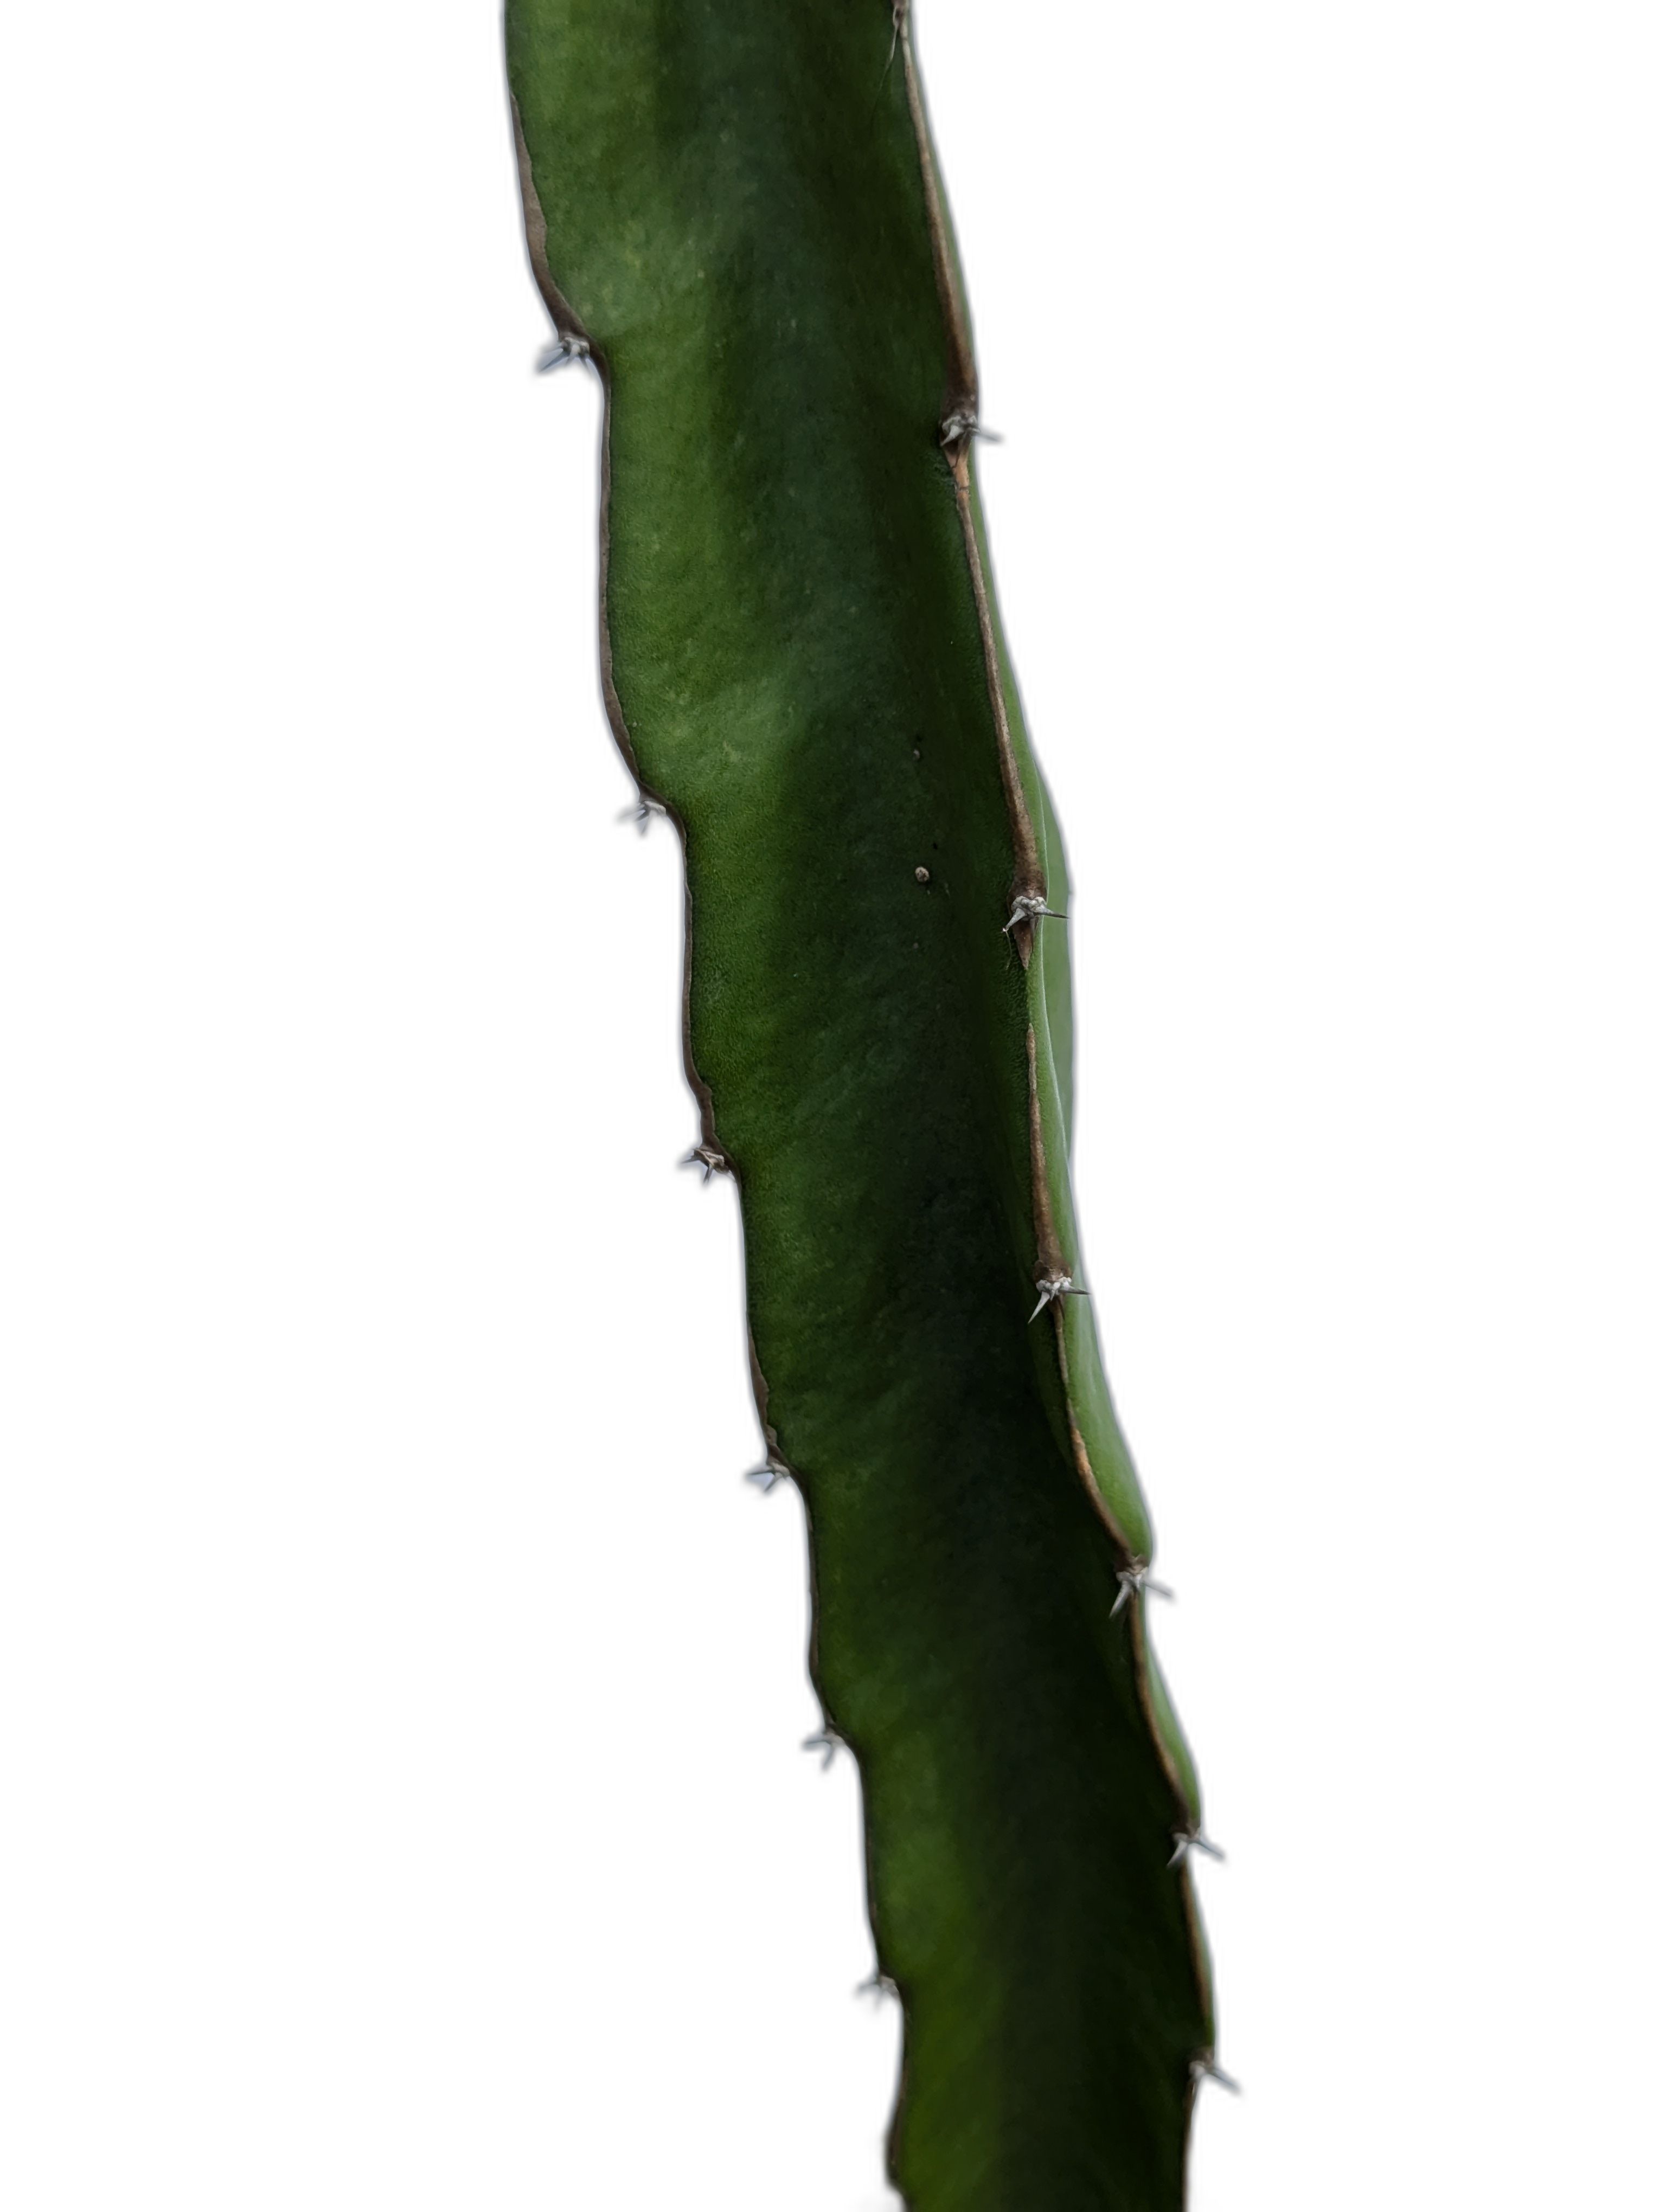
Label: Good leaf